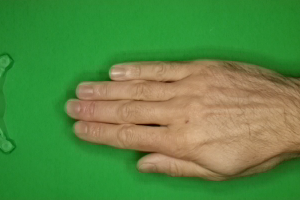
Label: paper